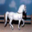
Label: horse